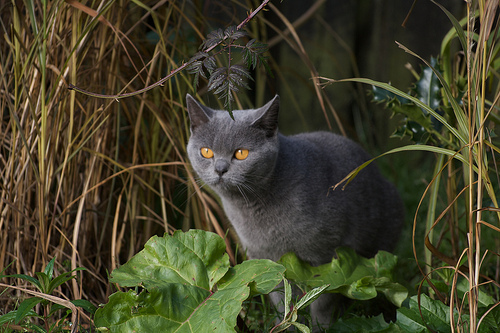
Breed: british shorthair